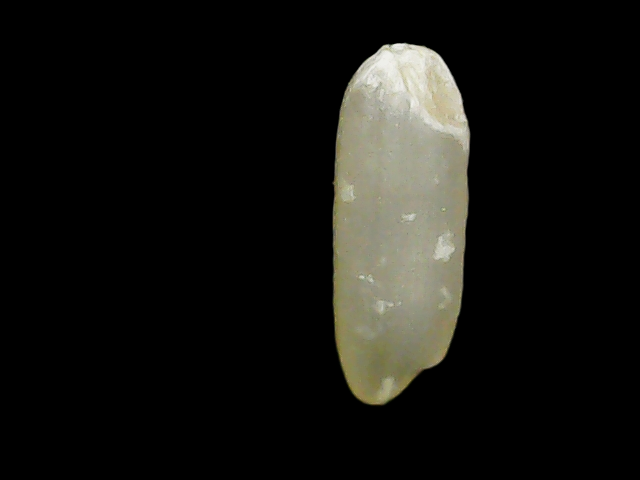
Rice variety: Binadhan7